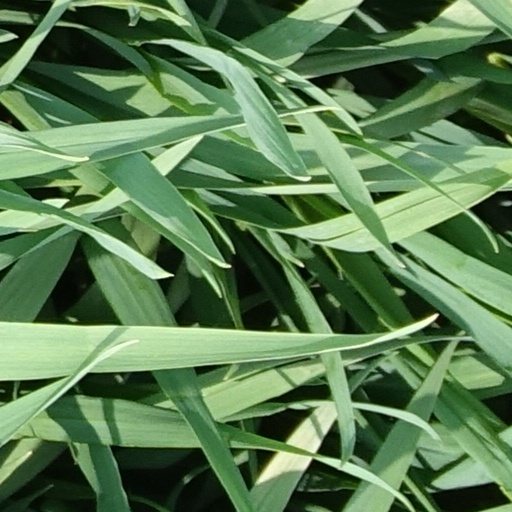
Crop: wheat